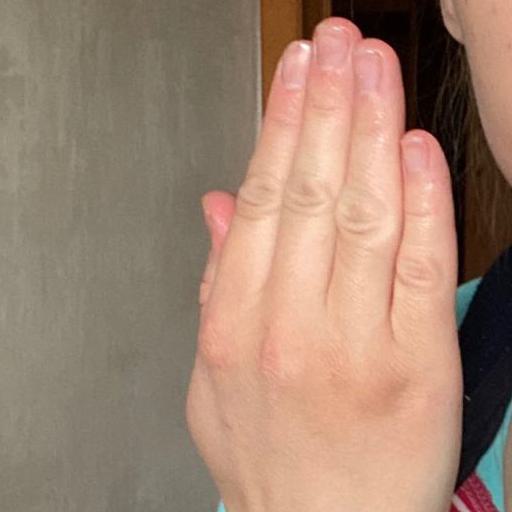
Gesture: stop_inverted